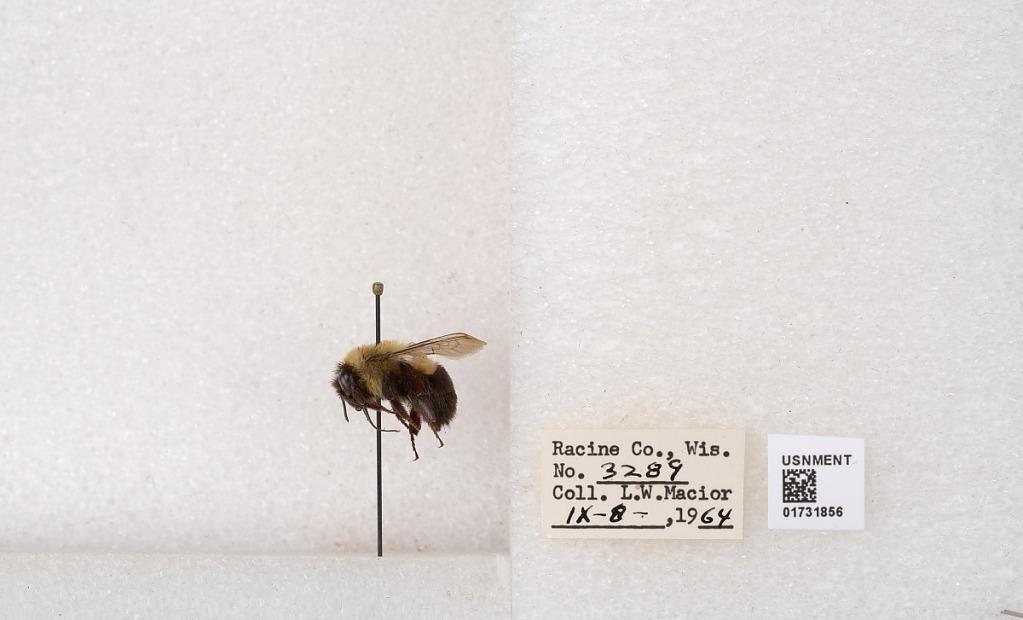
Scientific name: Bombus impatiens Cresson
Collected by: L. Macior
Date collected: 1964-9-8
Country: United States
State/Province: Wisconsin
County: Racine
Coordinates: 42.7299, -87.8123